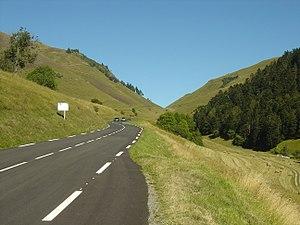
Ascension du col de Peyresourde par son versant nord-ouest (depuis Avajan). Un peu plus loin le panneau qui annonce les deux derniers kilomètres de l'ascension, à 8
Le col de Peyresourde est un col routier des Pyrénées centrales, entre Arreau et Bagnères-de-Luchon. Il culmine à 1 568 m. Il est emprunté par la route des cols. Son sommet sur la route départementale 618 marque la limite entre les départements de la Haute-Garonne et des Hautes-Pyrénées.
Le Tour de France 2019 est la 106ᵉ édition du Tour de France cycliste. Le grand départ a lieu le 6 juillet 2019 à Bruxelles en hommage au cinquantenaire de la première victoire sur le Tour d'Eddy Merckx et l'arrivée est jugée le 28 juillet à Paris, sur l'avenue des Champs-Élysées.